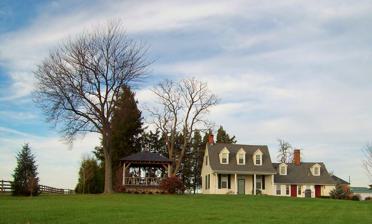
Building: Rigbie House
Country: United States of America
Year built: 1781
Historic house in Maryland, United States United States historic place Rigbie House U.S. National Register of Historic Places Rigbie House in 2011 Show map of Maryland Show map of the United States Location Castleton Road (MD 623), Berkley, Maryland Coordinates 39°39′37″N 76°12′12″W / 39.66028°N 76.20333°W / 39.66028; -76.20333 Area 18 acres (7.3 ha) Built 1781 ( 1781 ) NRHP reference No. 73000925 Added to NRHP August 14, 1973 Rigbie House , also known as "Phillip's Purchase", is a historic home located at Berkley , Harford County, Maryland . It is a 1 + 1 ⁄ 2 -story, frame and stone structure built about 1781. It was one of a series of forest outposts fortified against the Indians and representing Lord Baltimore ’s claim of 1632 to land extending north to the 40th parallel. In April 1781, it was the place where the Marquis de Lafayette ’s officers quelled a mutiny that might have prevented his army of New England troops, who had been headed homeward, from turning south again to join General Greene and General Washington at Yorktown, in which case that battle might never have been fought. Phillip's Purchase was a tract of land inherited by Colonel Nathaniel Rigbie in 1708. He moved to the area, originally consisting of approximately 2,000 acres, in 1730 with his wife Cassandra Coale. They built the Rigbie House in 1732. The land covered much of what is now Berkley, Maryland and Darlington, Maryland . It was listed on the National Register of Historic Places in 1973. References